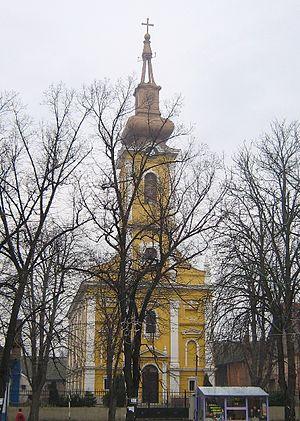
Kovin sont une ville et une municipalité de Serbie situées dans la province autonome de Voïvodine. Elles font partie du district du Banat méridional. Au recensement de 2011, la ville comptait 13 499 habitants et la municipalité dont elle est le centre 33 725.
Les monuments culturels protégés constituent une catégorie de monuments de Serbie inscrits sur une liste de monuments bénéficiant de la protection de l'État. Il s'agit d'une troisième catégorie de monuments protégés classés, par leur importance, après les monuments culturels d'importance exceptionnelle et les monuments culturels de grande importance.
Cet article recense les monuments culturels du district du Banat méridional en Serbie.